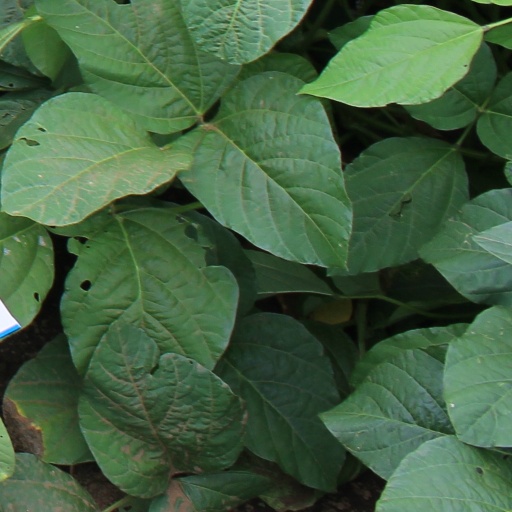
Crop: soybean